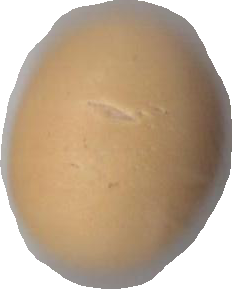
Variety: Dega